Helsinki

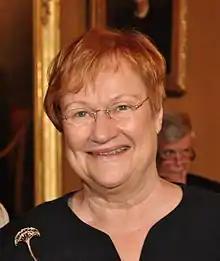
Tarja Halonen, former president of Finland

Helsinki is currently experiencing a period of booming food culture, and it has developed into an internationally acclaimed food city, receiving recognition for promoting food culture; the city's gastronomy is considered unique, because many restaurants offers, in addition to fish dishes, reindeer, elk, and even bear meat. The local food culture is made up of cuisines from around the world and the fusions they form. Various Asian restaurants such as Chinese, Thai, Indian and Nepalese are particularly prominent in Helsinki's cityscape, but over the past couple of years, restaurants serving Vietnamese food have been very popular. Sushi restaurant buffets have also made their way into the city's restaurant offerings in one fell swoop. The third prominent trend is restaurants serving pure local food, many of which specialize primarily in serving pure Nordic flavors. In past years Middle Eastern food culture rose in its popularity. Especially Helsinki's eastern part offers many different options for Middle Eastern cuisine lovers. There is also some touches of Russian cuisine, one of which is the Finnish version of "blinis", a thick pancakes that are usually fried in a cast-iron pan. One of the most significant food culture venues in Helsinki is the general public area known as Teurastamo in the Hermanni district, which operated as the city's slaughterhouse between 1933 and 1992, to which the name of the place also refers.